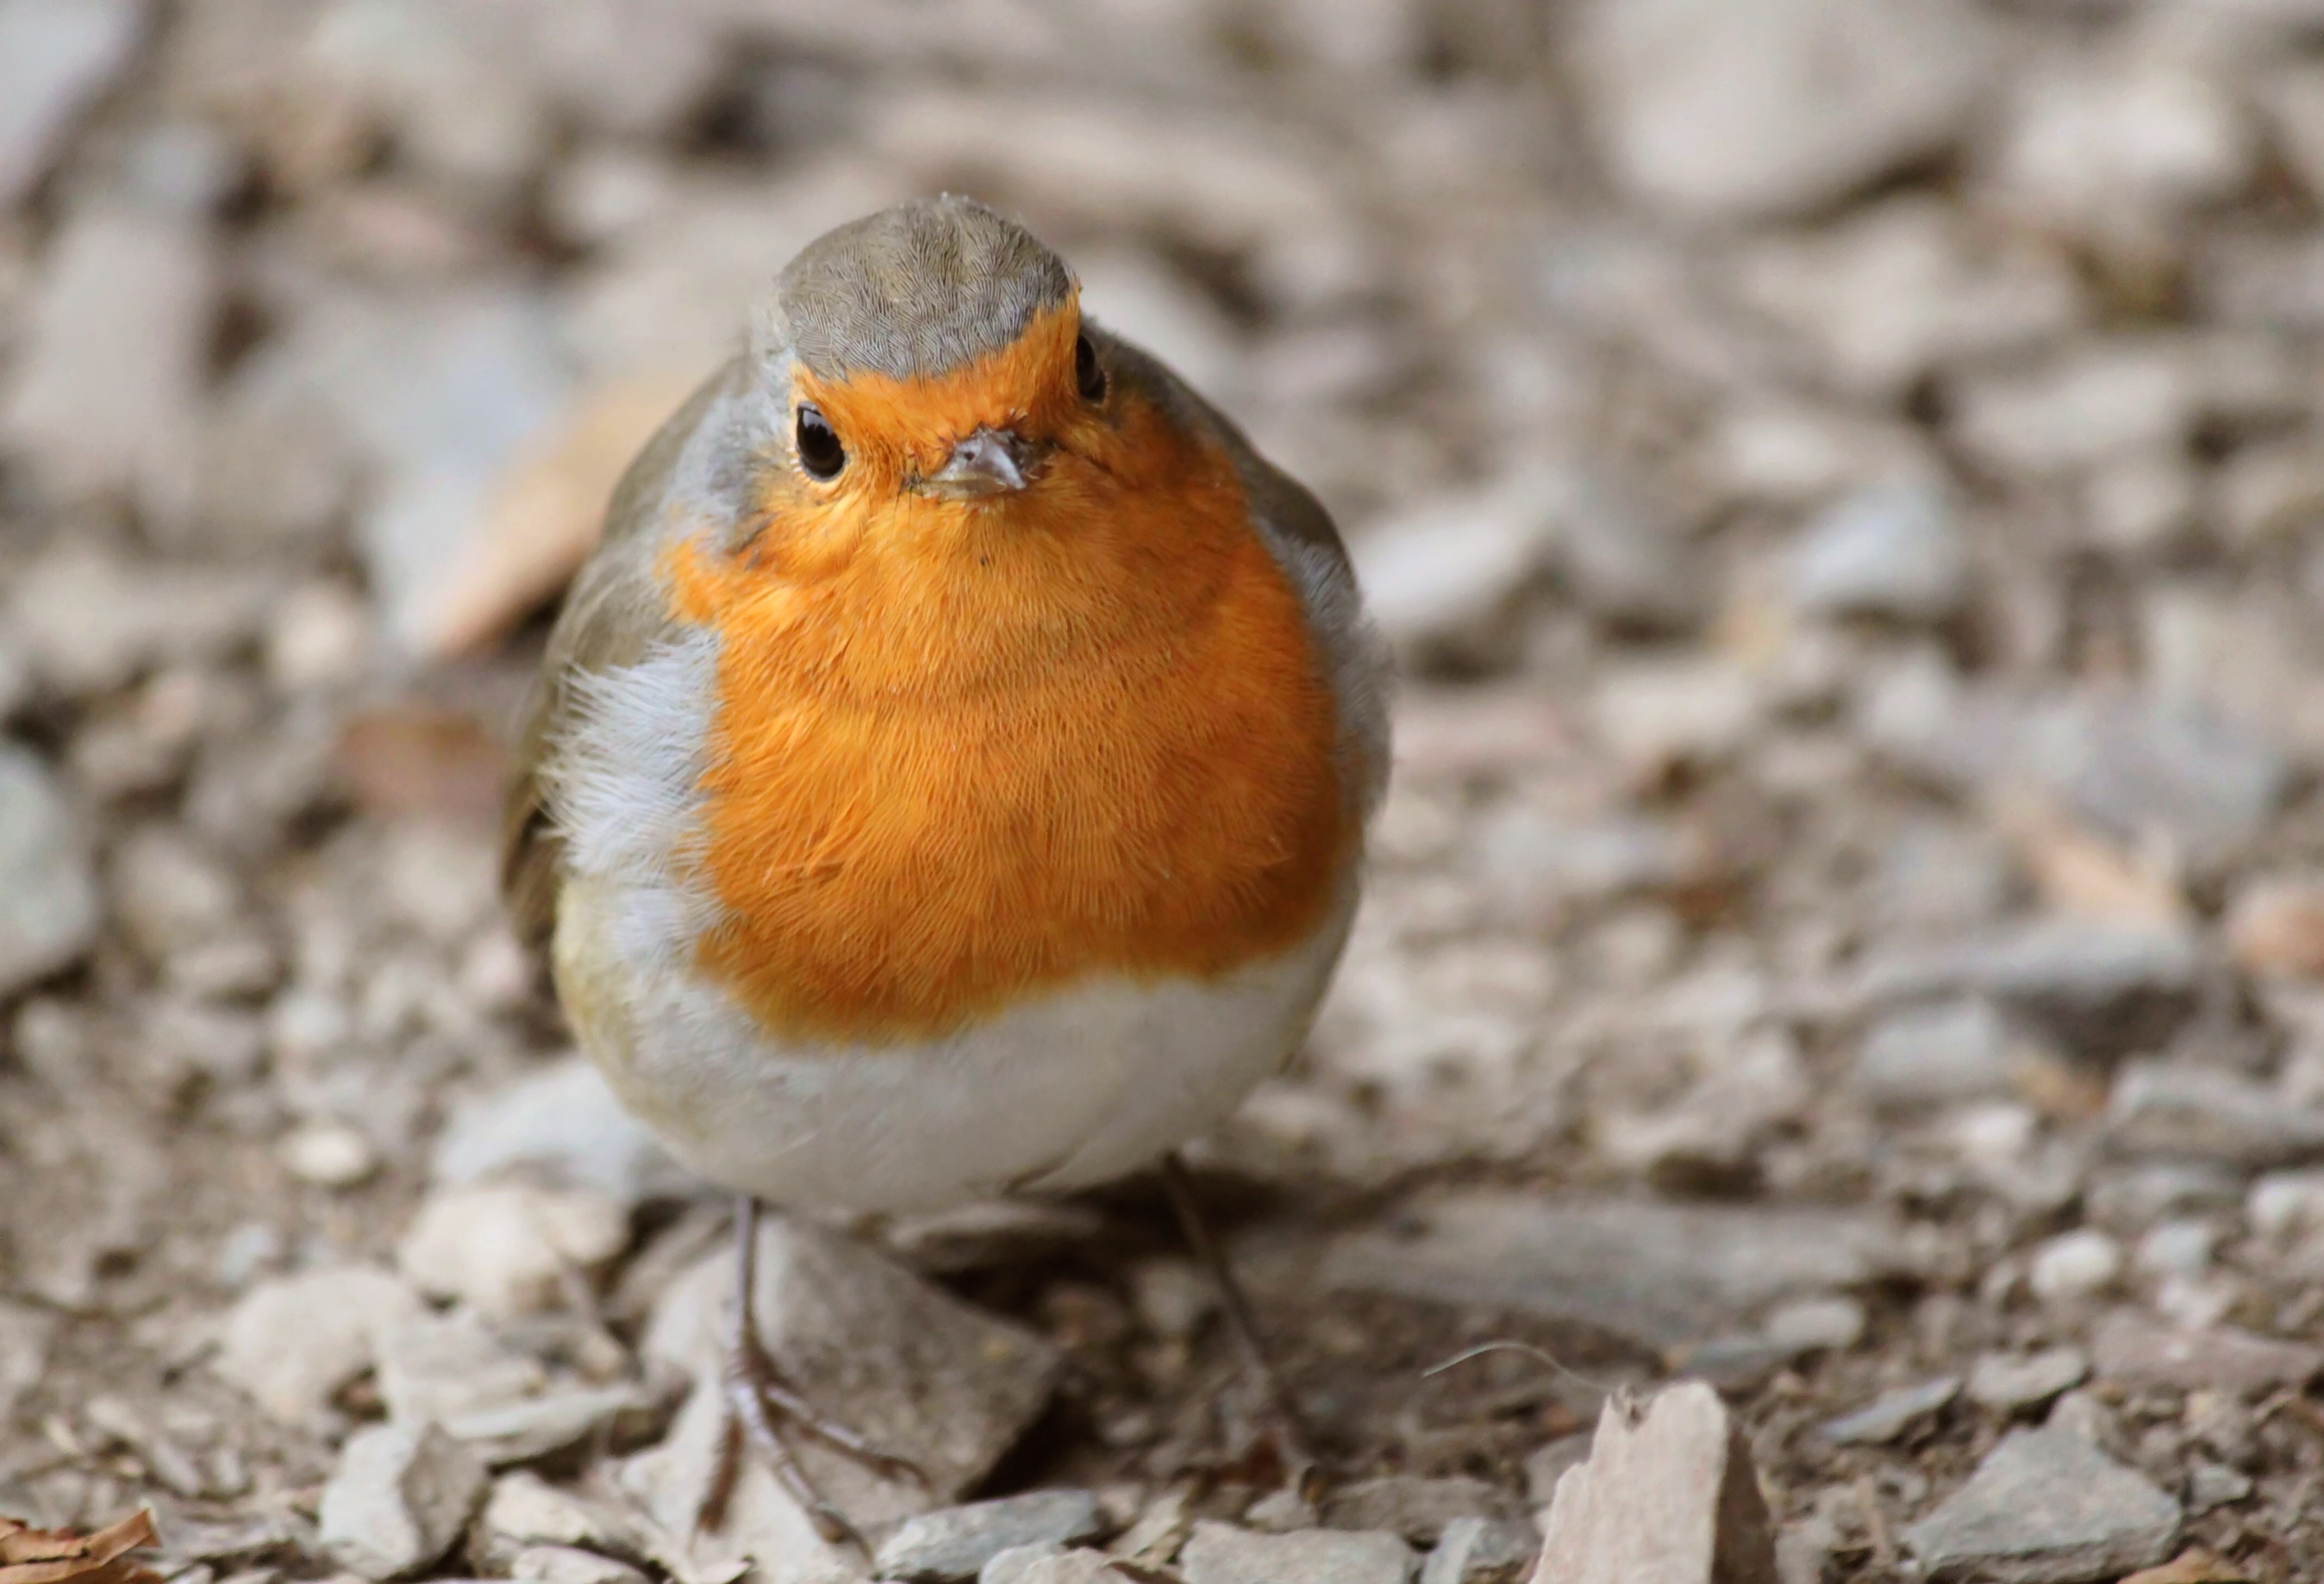
nature, bird, view, animal, cute, wildlife, portrait, beak, small, close, robin, feather, fauna, songbird, birds, animals, vertebrate, finch, species, animal world, wildlife photography, spring dress, brambling, resting place, bird animals, bird portrait, tierportait, old world flycatcher, perching bird, emberizidae, european robin